Culture in Toronto

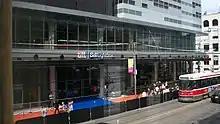
The Toronto International Film Festival is one of the largest publicly attended film festivals in the world. Its organizers operate out of the TIFF Bell Lightbox.

Some prominent artists who have called Toronto home are Tom Thomson, the Group of Seven members, Douglas Coupland, Shary Boyle, General Idea's members, and Frank Gehry.